Donau City Church

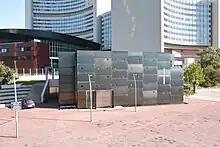
Donau City Church, Vienna

The Donau City Church, known more formally by its dedication as Christus, Hoffnung der Welt ("Christ, Hope of the World") is a Roman Catholic parish church in Vienna's 22nd district (Donau City or "Donaustadt"). The church is located next to the Vienna International Centre. Its architect is Heinz Tesar.